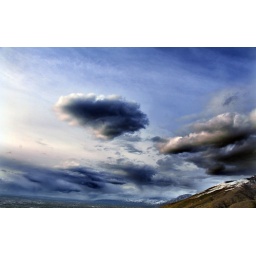
storm cloud over salt lake are from draper